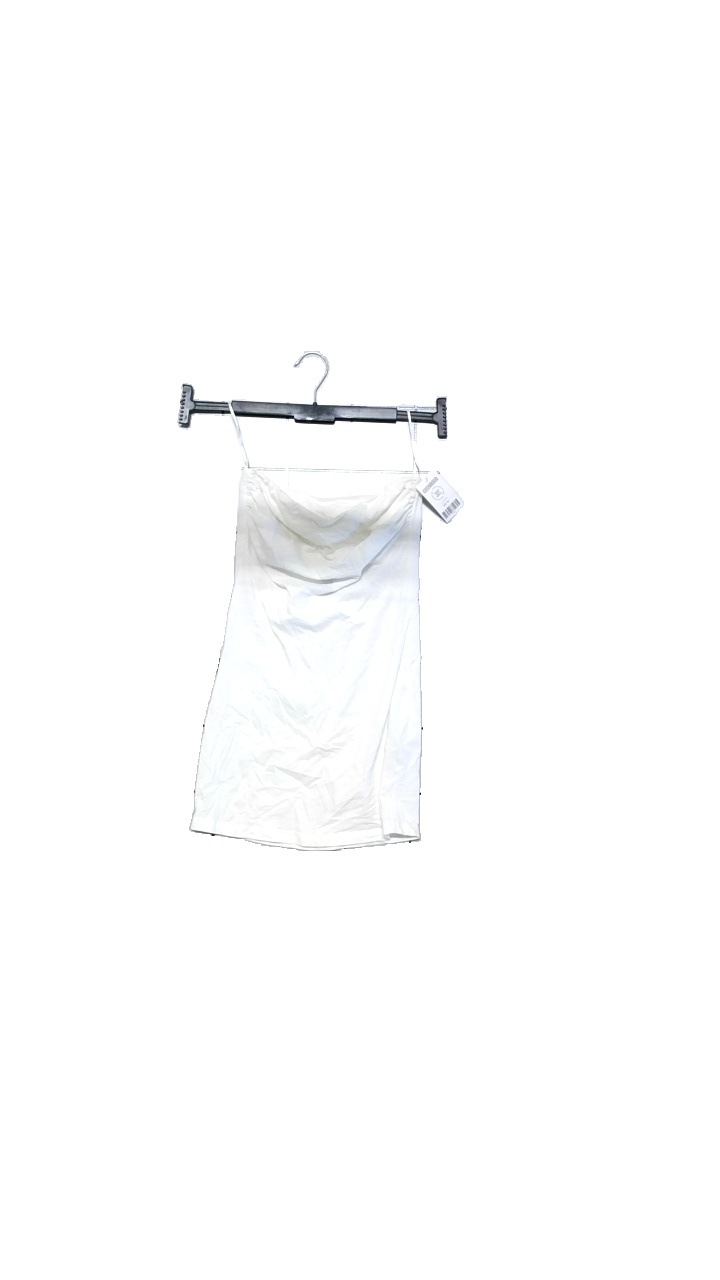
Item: Dress (Ladies)
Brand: Vero Moda
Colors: White
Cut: Regular, Tight
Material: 92% cotton, 8% lycra
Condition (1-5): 5
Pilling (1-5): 4
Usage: Reuse
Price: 50-100